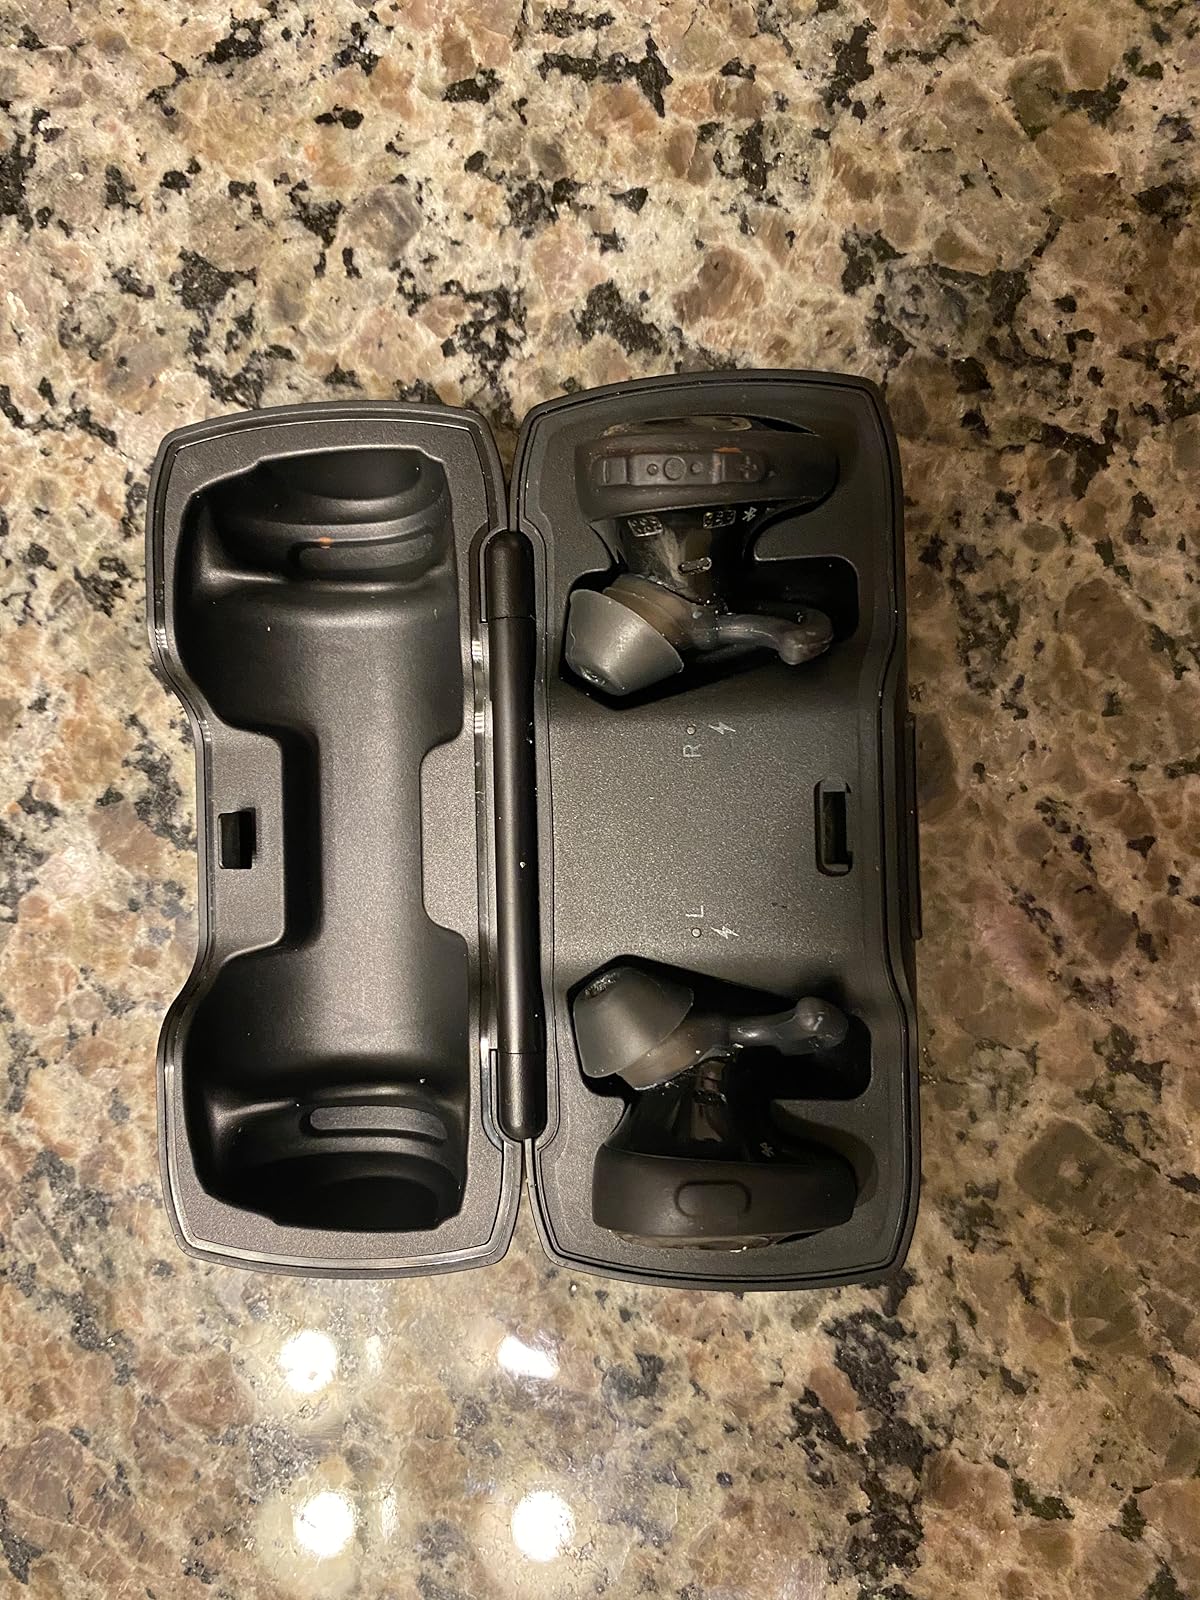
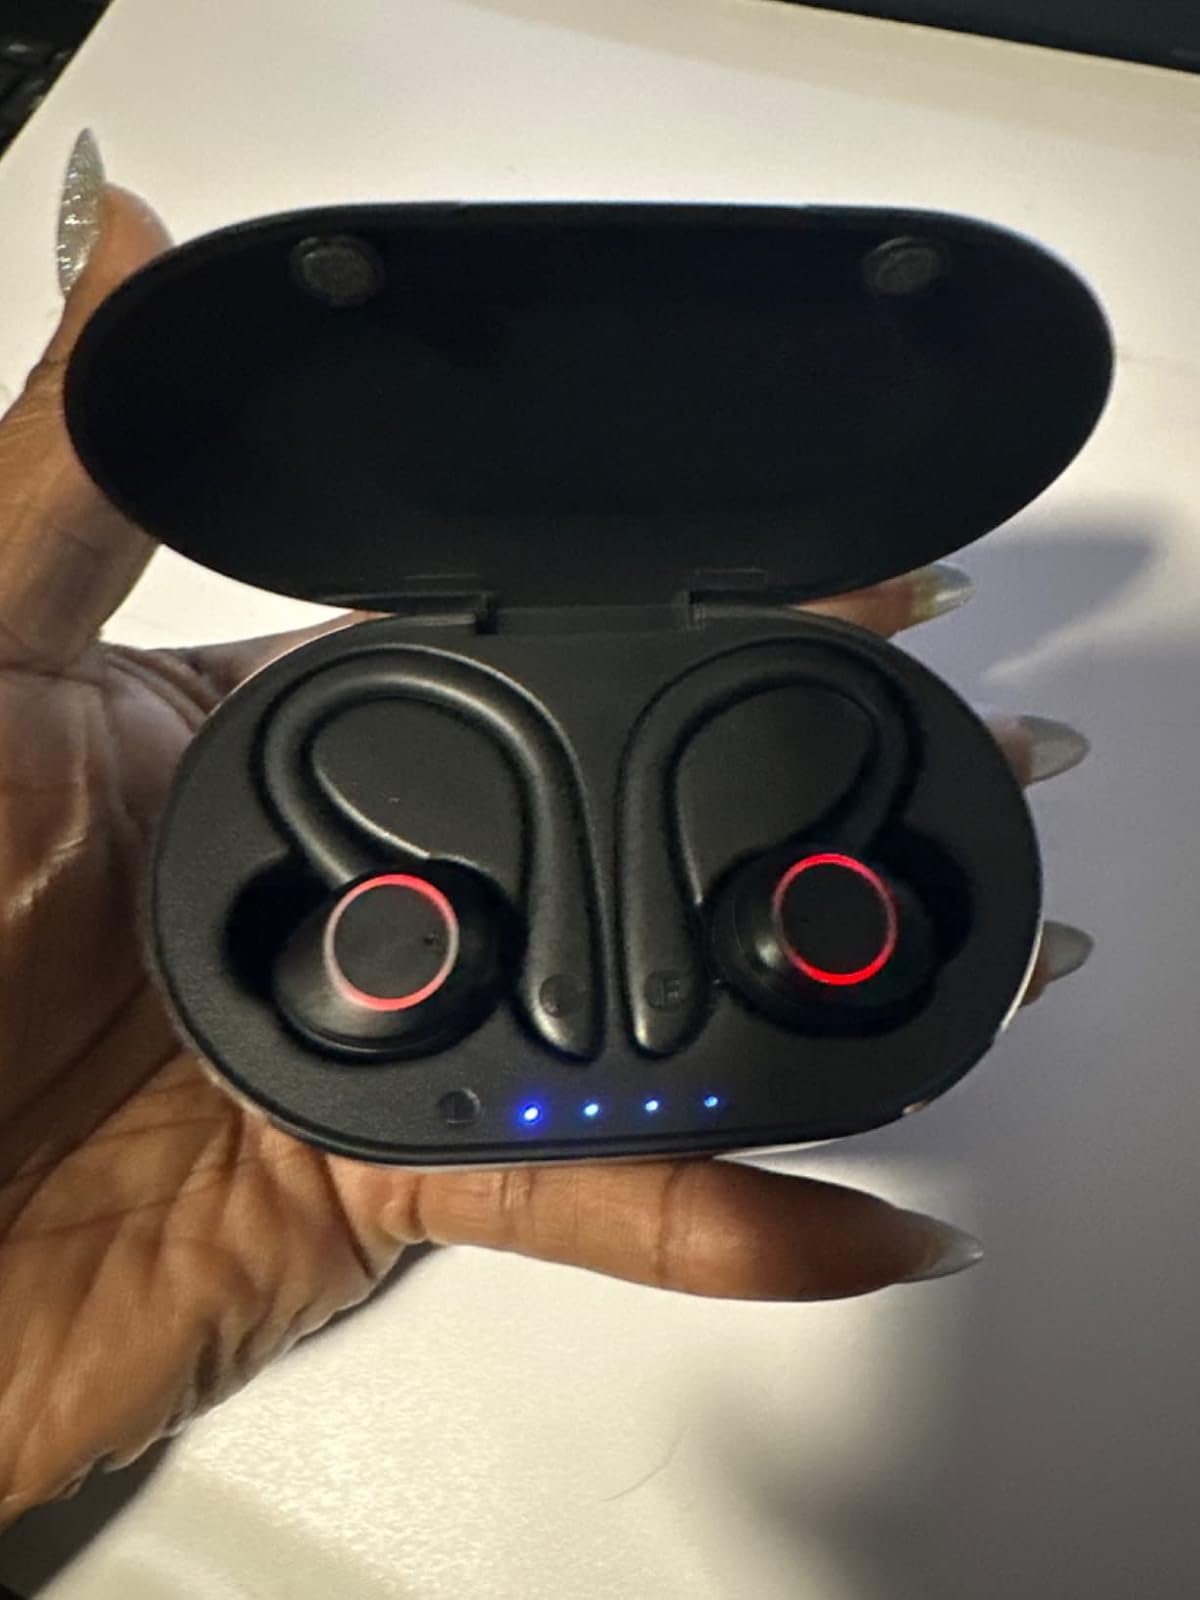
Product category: earbuds
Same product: no